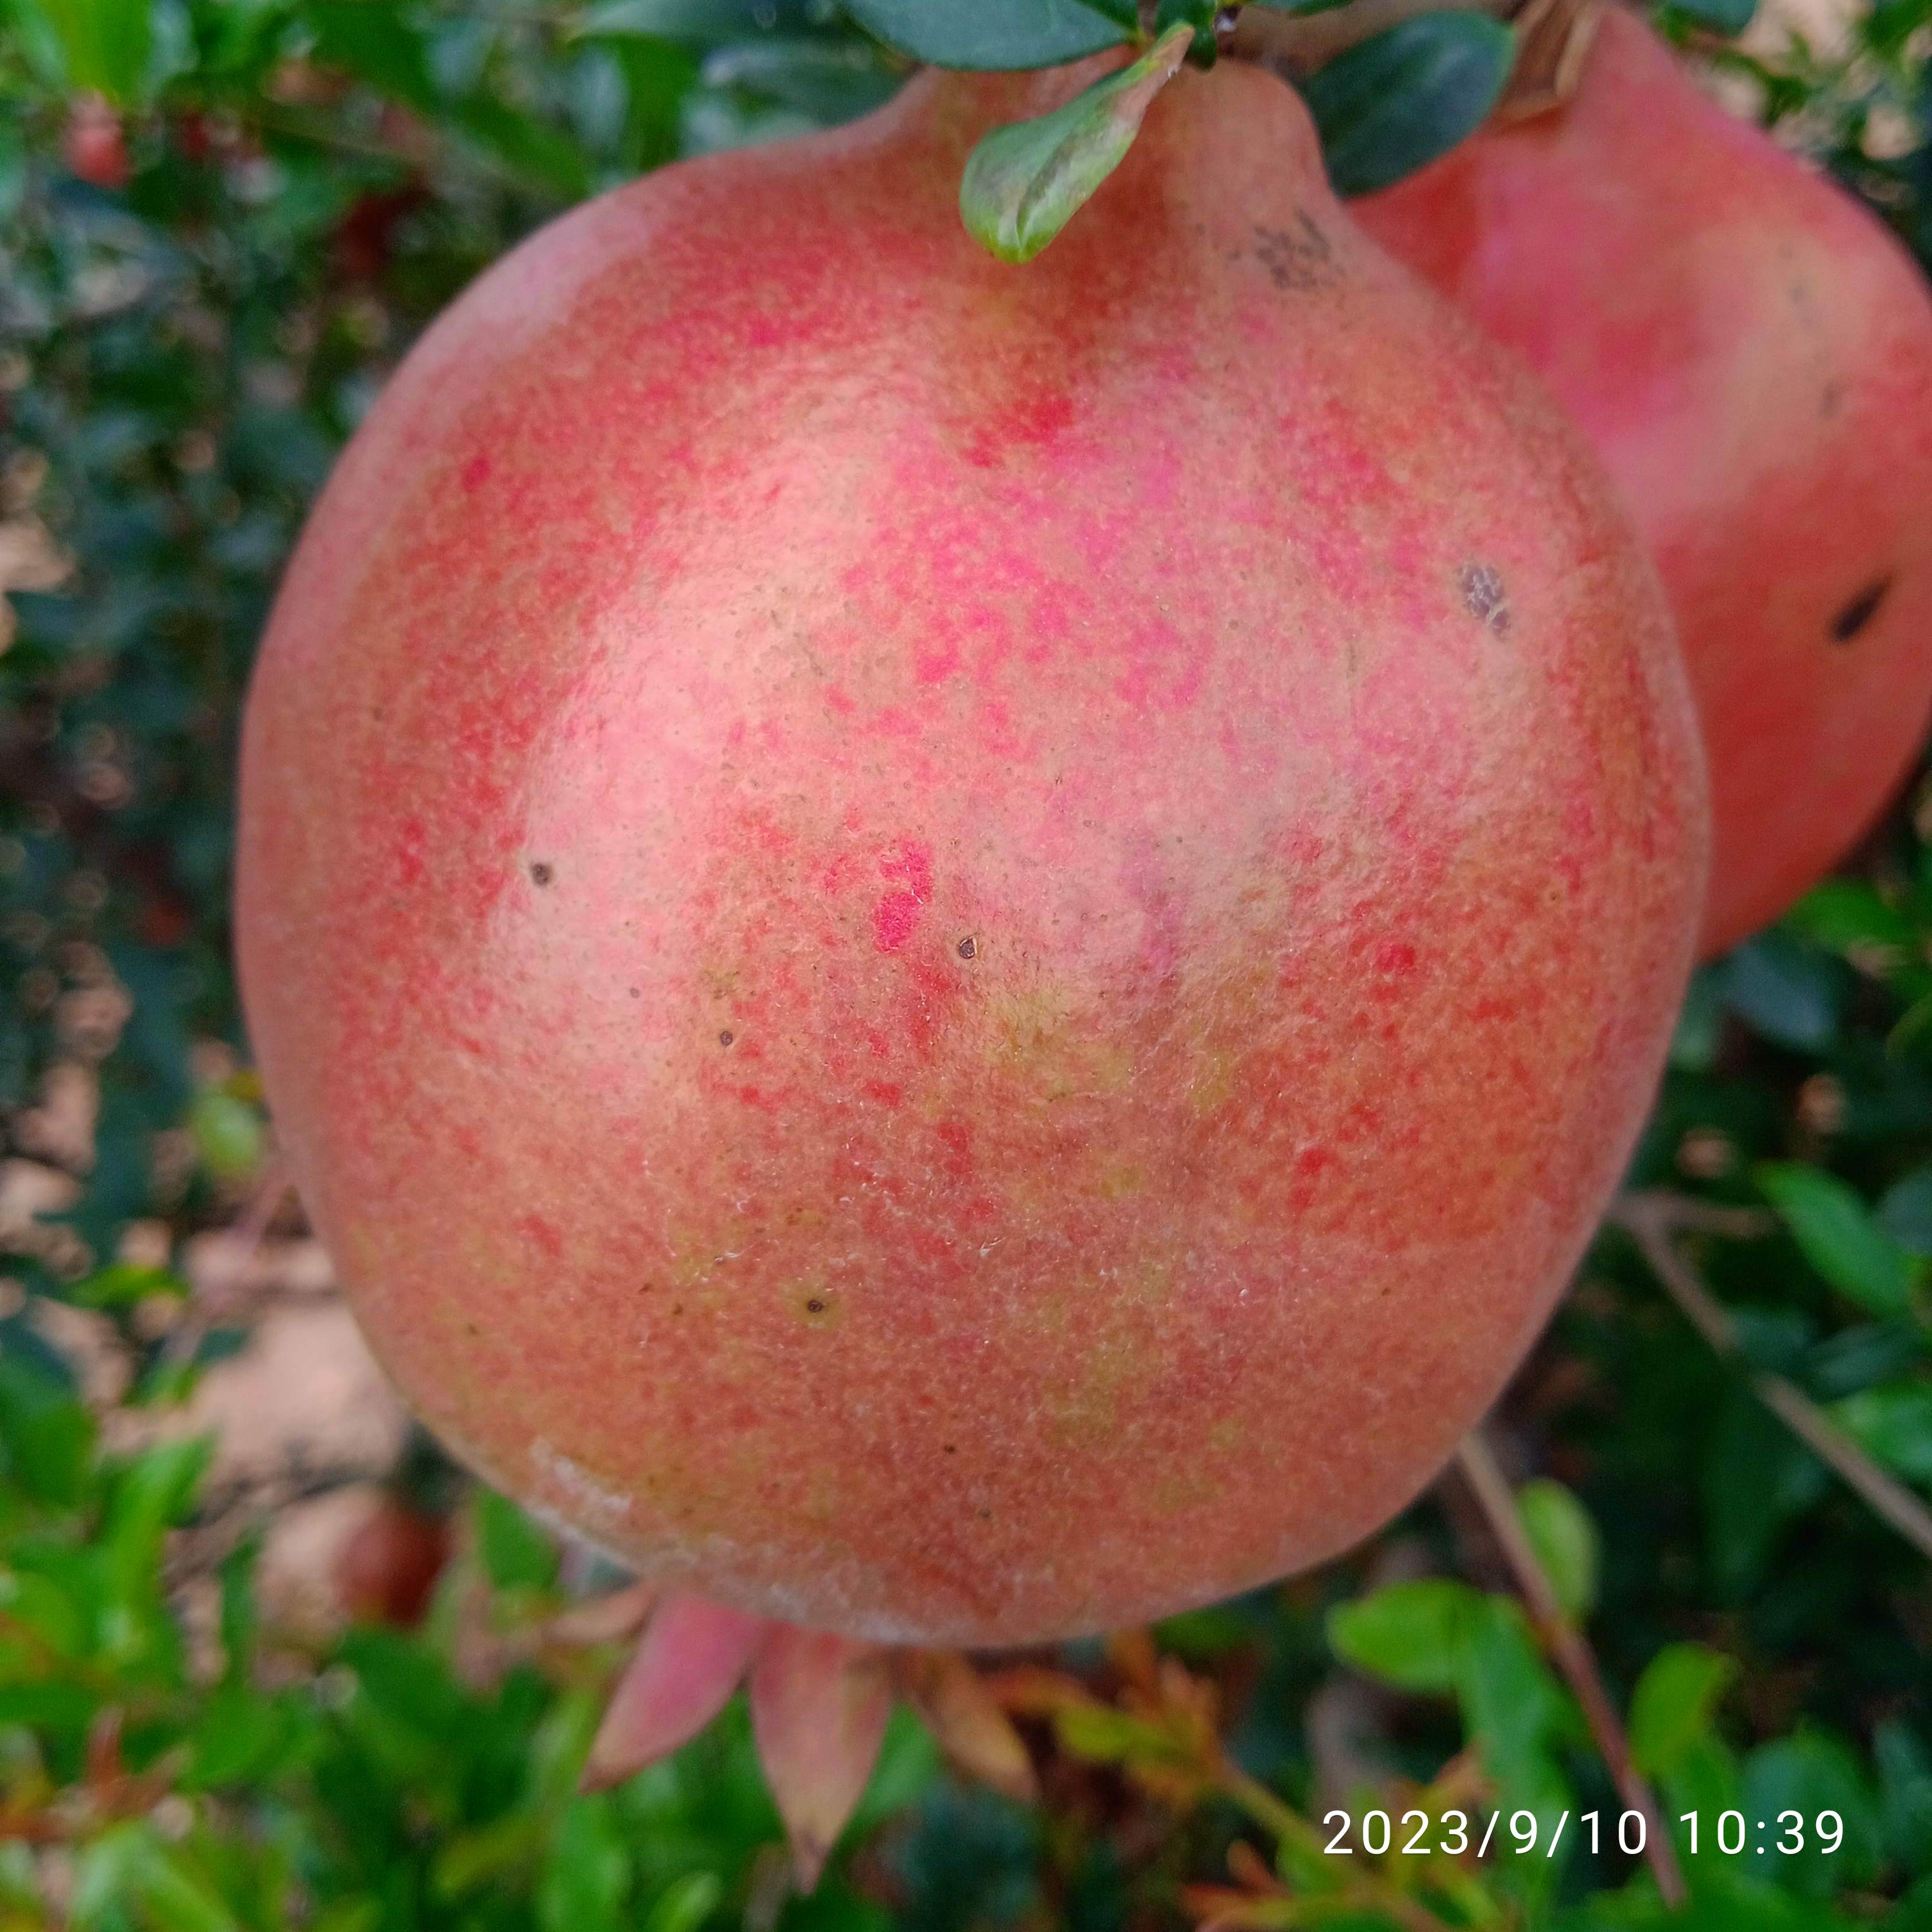
Label: Healthy